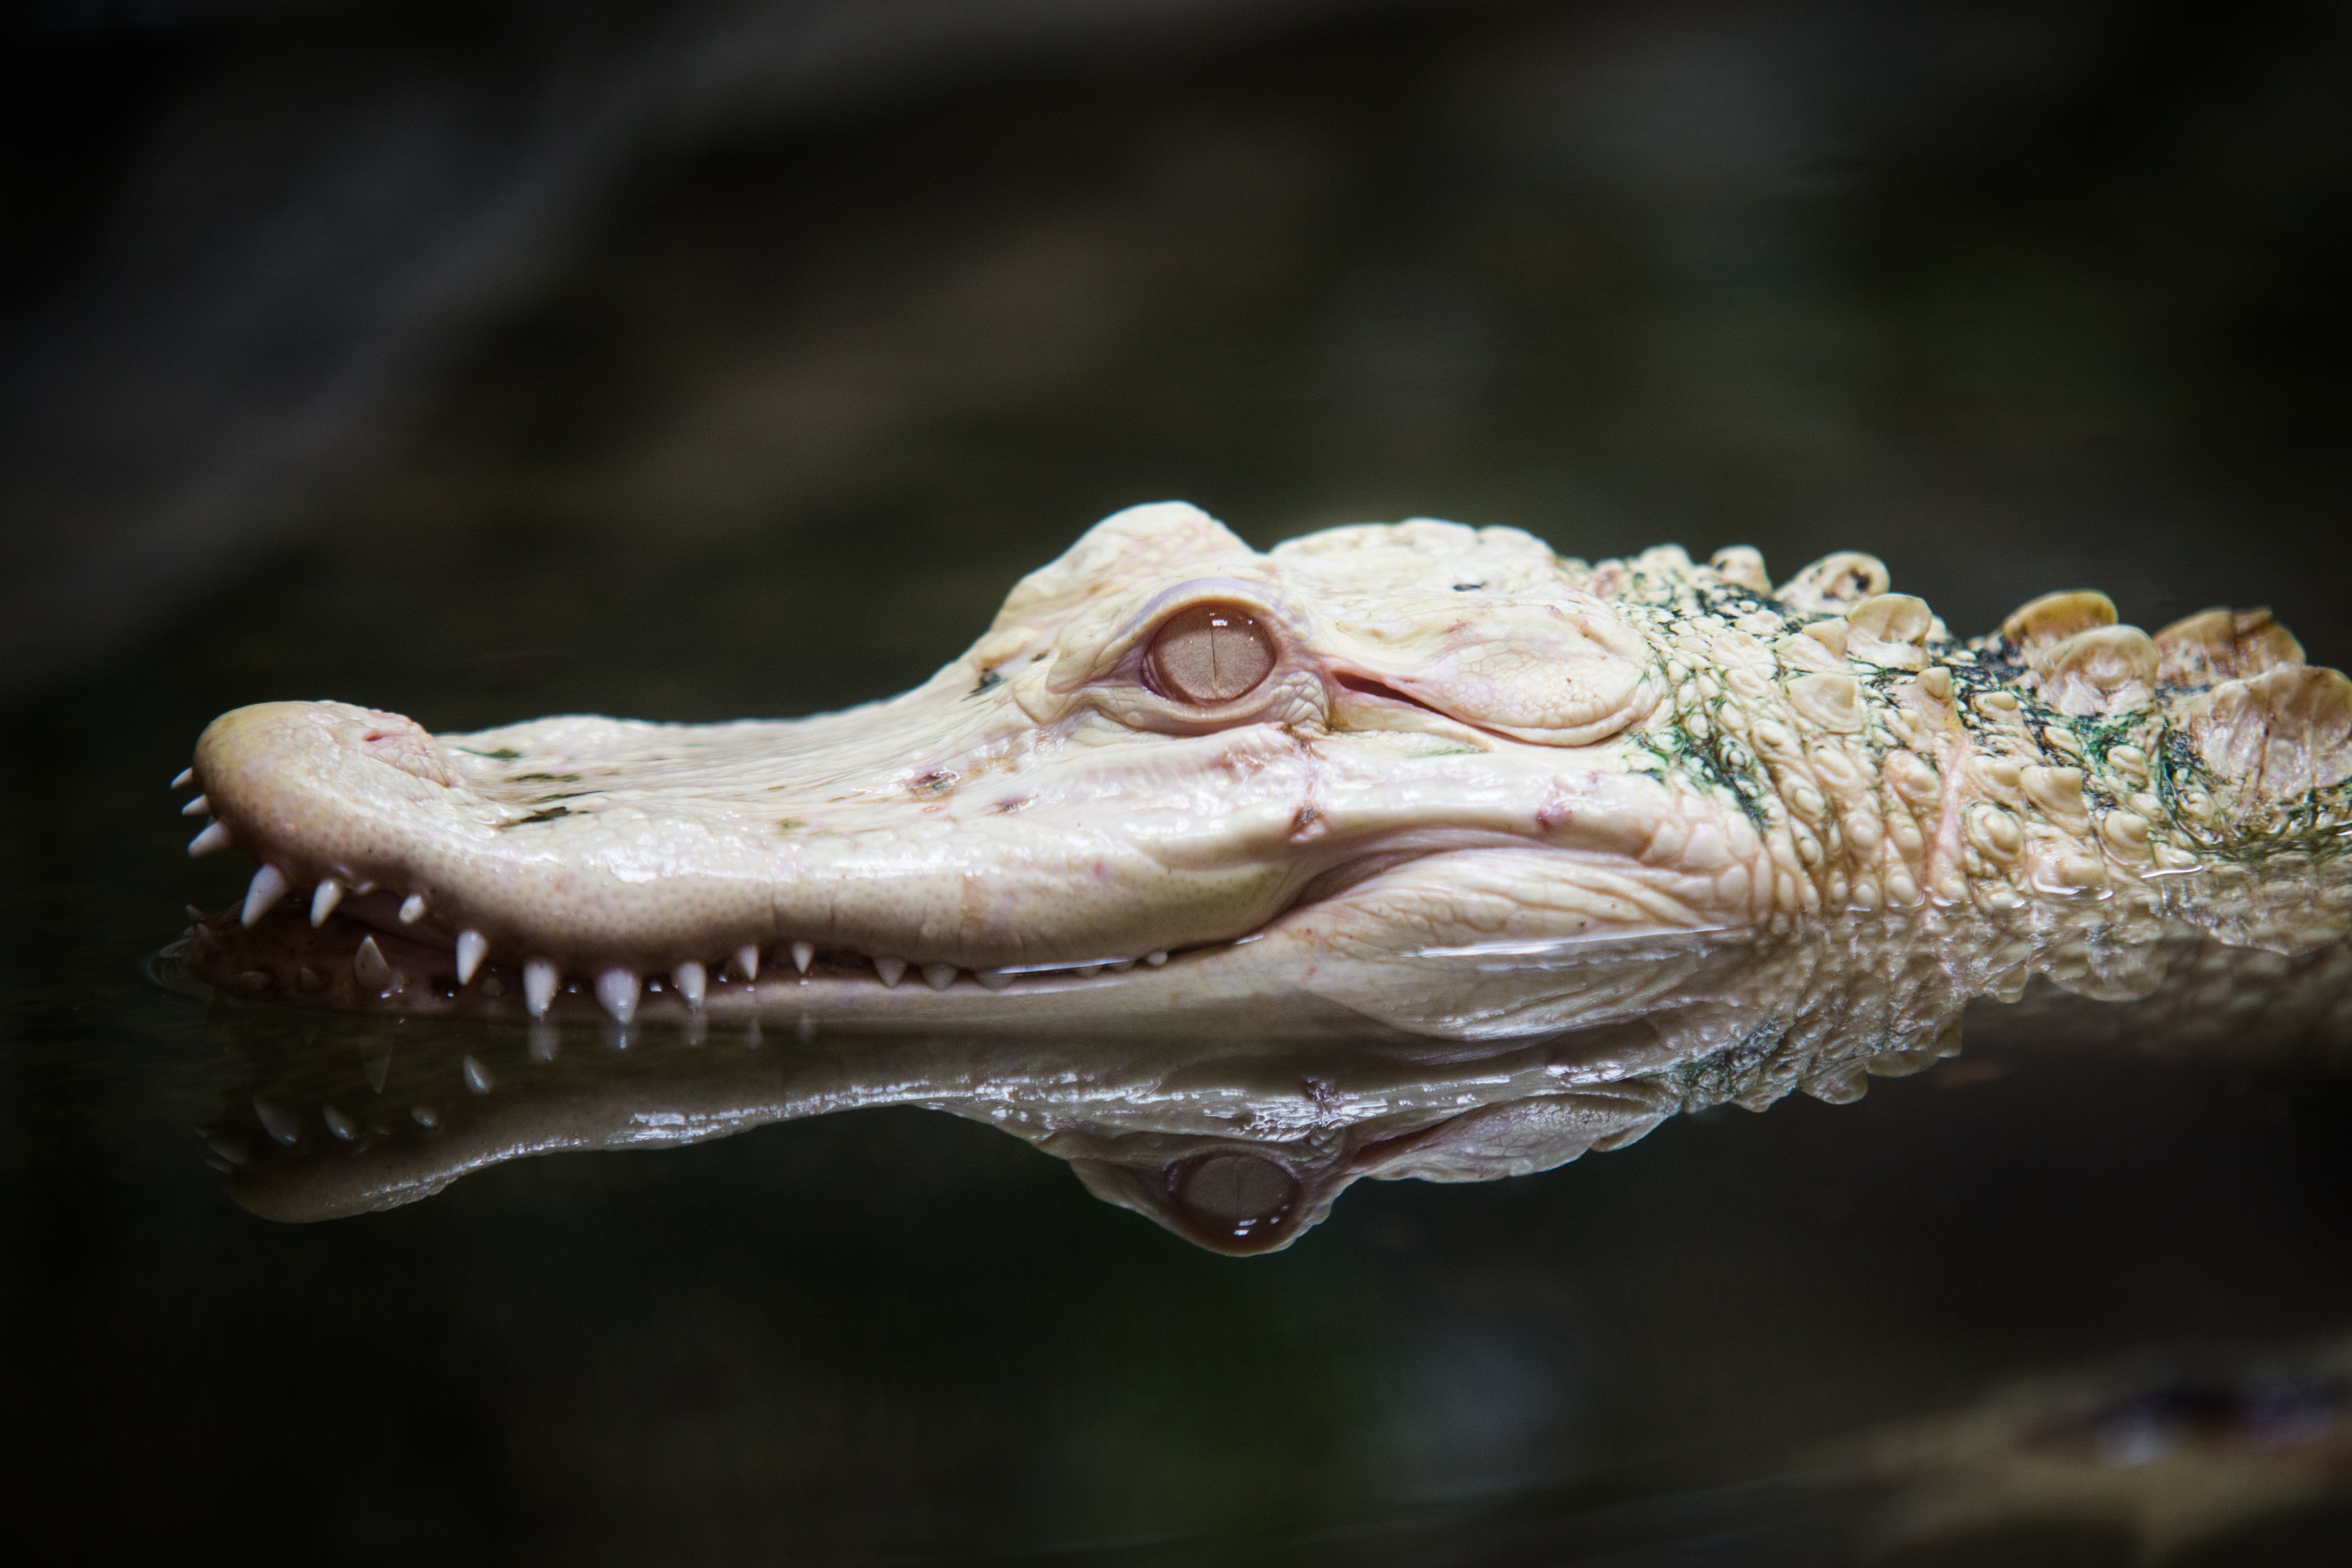
water, nature, swamp, white, animal, wildlife, zoo, natural, america, predator, reptile, fauna, mouth, crocodile, close up, alligator, skin, vertebrate, teeth, scales, carnivore, rare, gator, macro photography, albino, jaws, crocodilia, nile crocodile